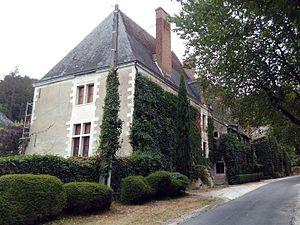
Manoir d'Andigny à Saint-Étienne-de-Chigny This building is indexed in the Base Mérimée, a database of architectural heritage maintained by the French Ministry of Culture,
Cet article recense une partie des monuments historiques d'Indre-et-Loire, en France.
La Bresme est une rivière du département Indre-et-Loire dans la région Centre-Val de Loire et un affluent droit du fleuve la Loire.
Le manoir d'Andigny, est un manoir situé à Saint-Étienne-de-Chigny. Il était sous l'ancien régime, localisé dans la paroisse de Cinq-Mars.